Little Red Walking Hood

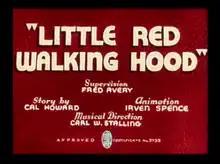

Little Red Walking Hood is a 1937 "Merrie Melodies" cartoon supervised by Fred Avery. The short was released on November 6, 1937, and features the first appearance of an early character who later became Elmer Fudd.